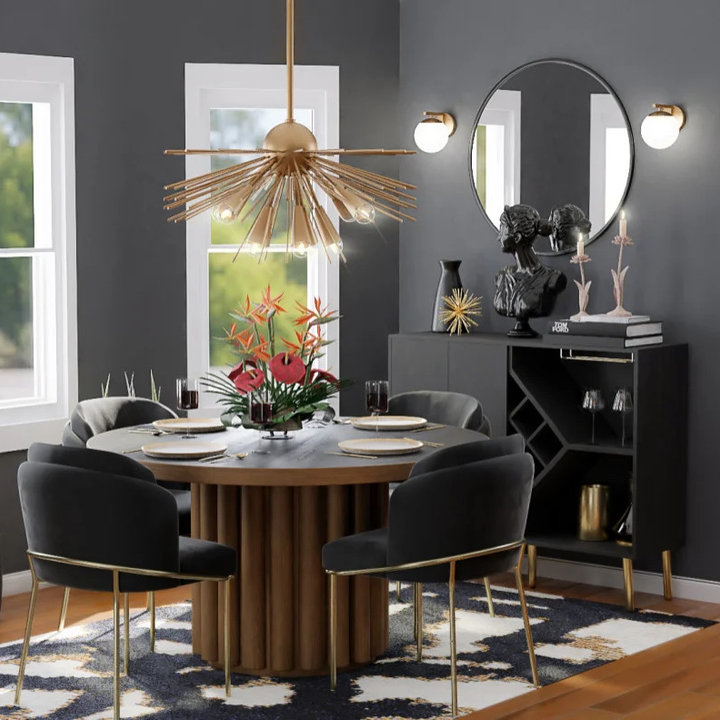
Style: ArtDeco